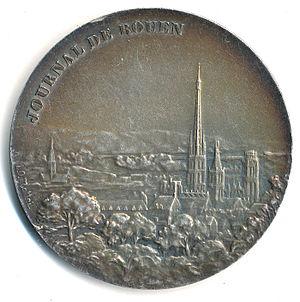
Médaille du Journal de Rouen, bronze argenté, 50mm par L.O. Mattei
Le Journal de Rouen était un journal quotidien régional de la presse écrite française, dont le siège se trouvait à Rouen.
Louis Octave Joseph Mattei, né à Vern-d'Anjou le 20 novembre 1877 et mort durant la Première Guerre mondiale, est un sculpteur et médailleur français.